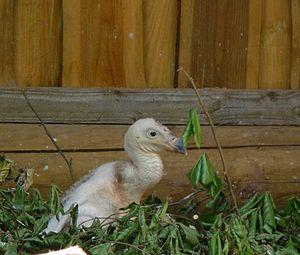
Le Vautour de Rüppell est une espèce de grandes rapaces de la famille des Accipitridae. Son nom est dédié à l'explorateur et zoologiste allemand Eduard Rüppell. La population, d’environ 30 000 individus, est en baisse à cause de la perte d’habitat, d’empoisonnements accidentels et d’autres facteurs. Le vautour de Rüppel est considéré comme l’oiseau ayant la plus haute altitude de vol, avec un exemple certifié à plus de 11 000 m au dessus du niveau de la mer.